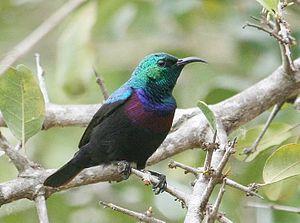
Le Souimanga bifascié est une espèce d’oiseaux de la famille des Nectariniidae.